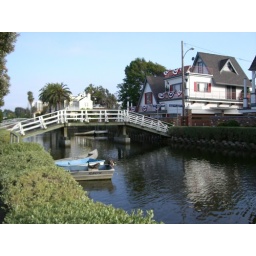
Big ducks hanging out on boat in Venice